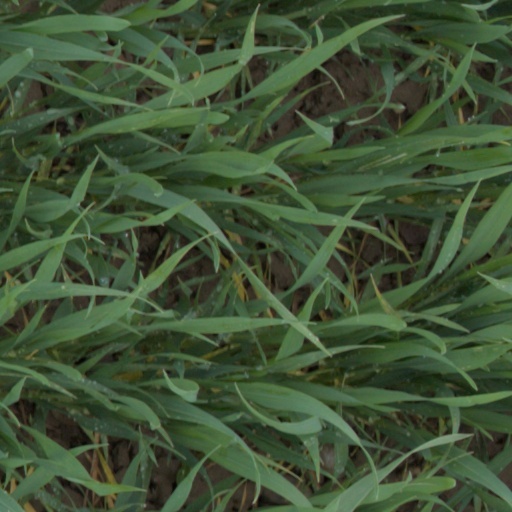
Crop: wheat